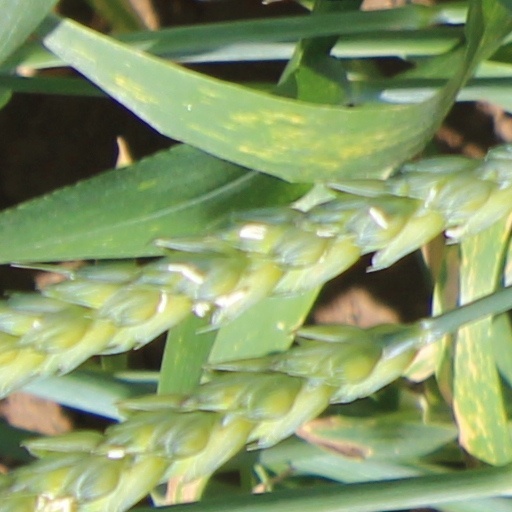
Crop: wheat